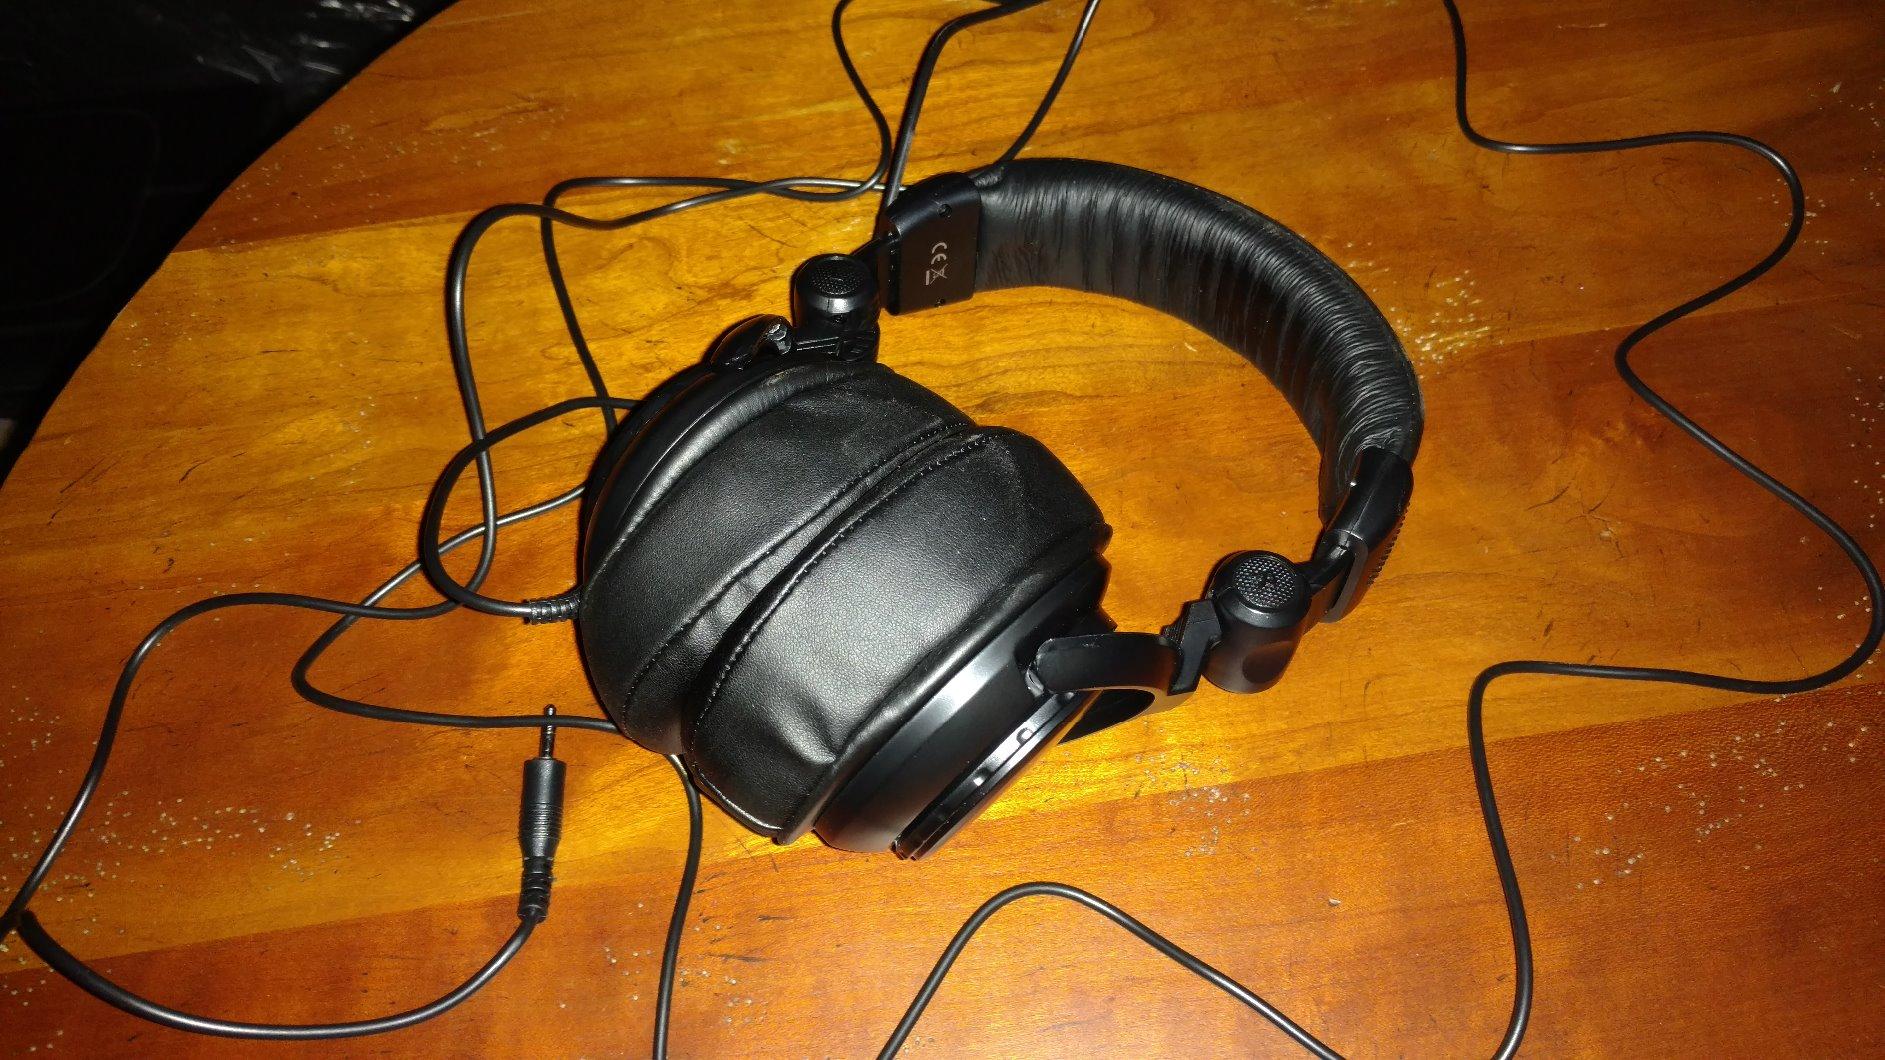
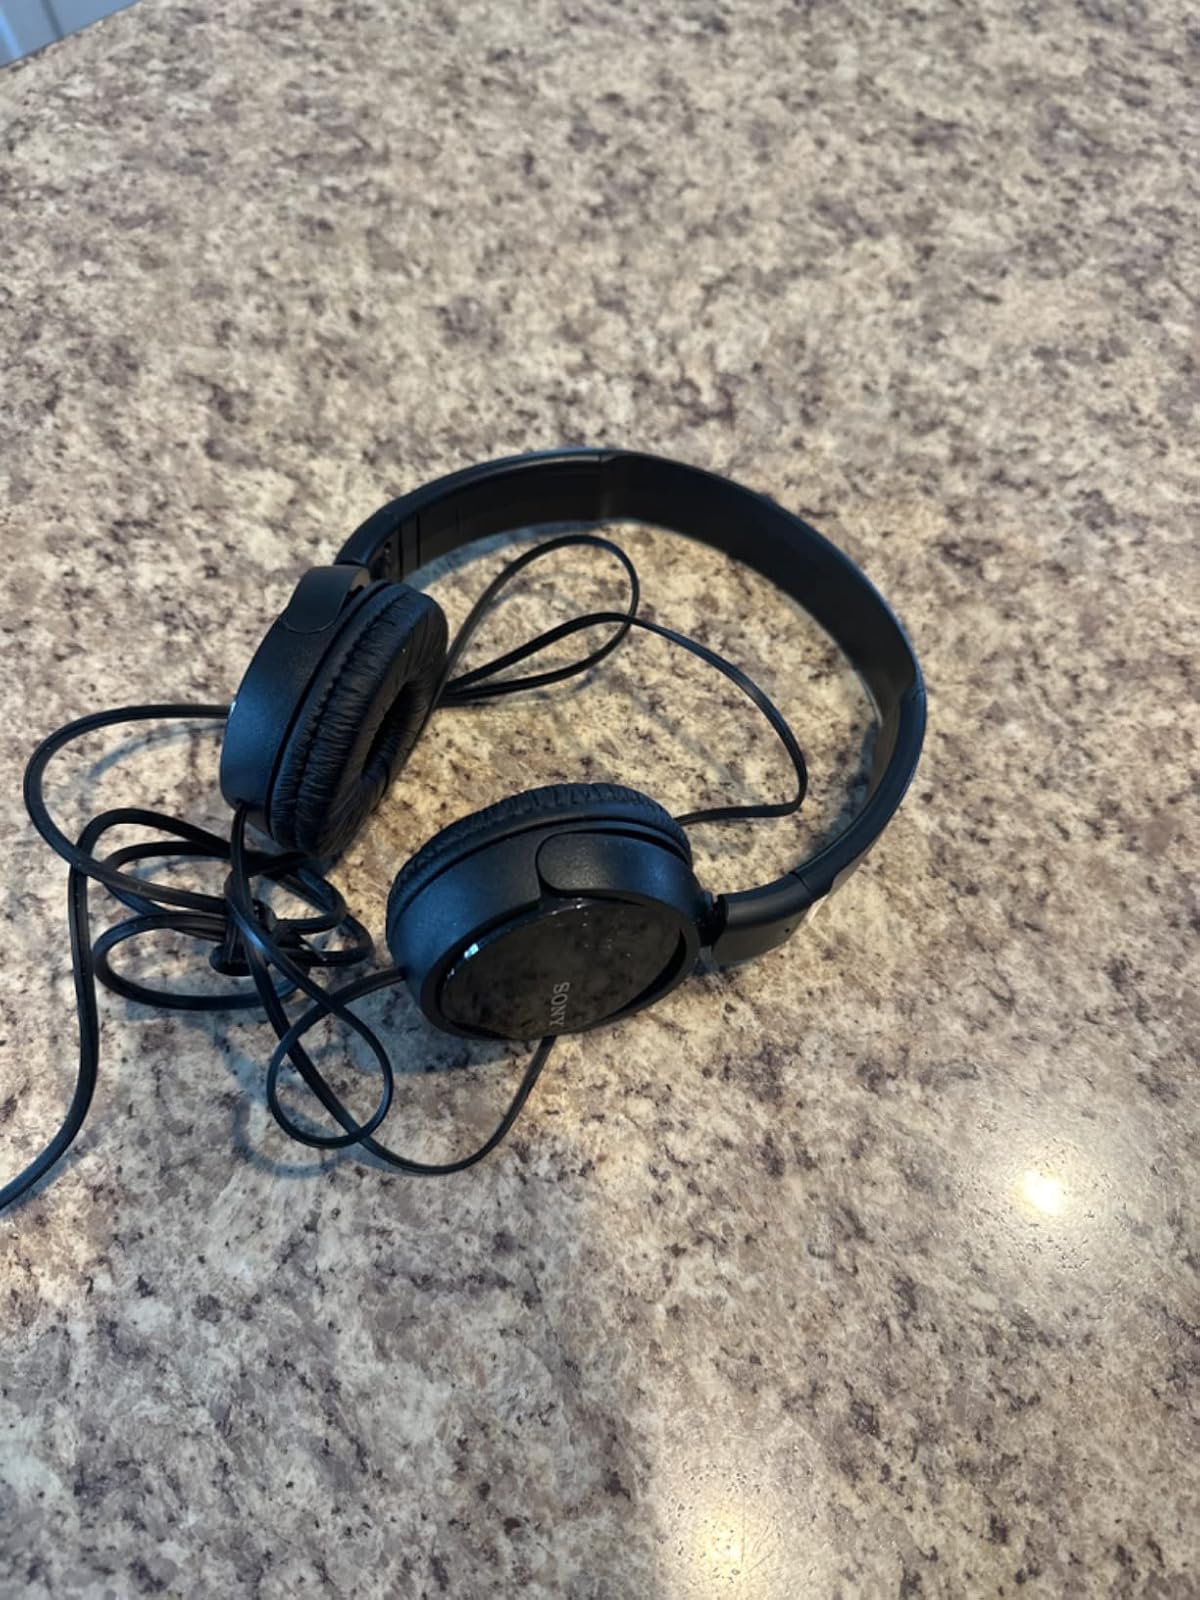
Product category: headphones
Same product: no